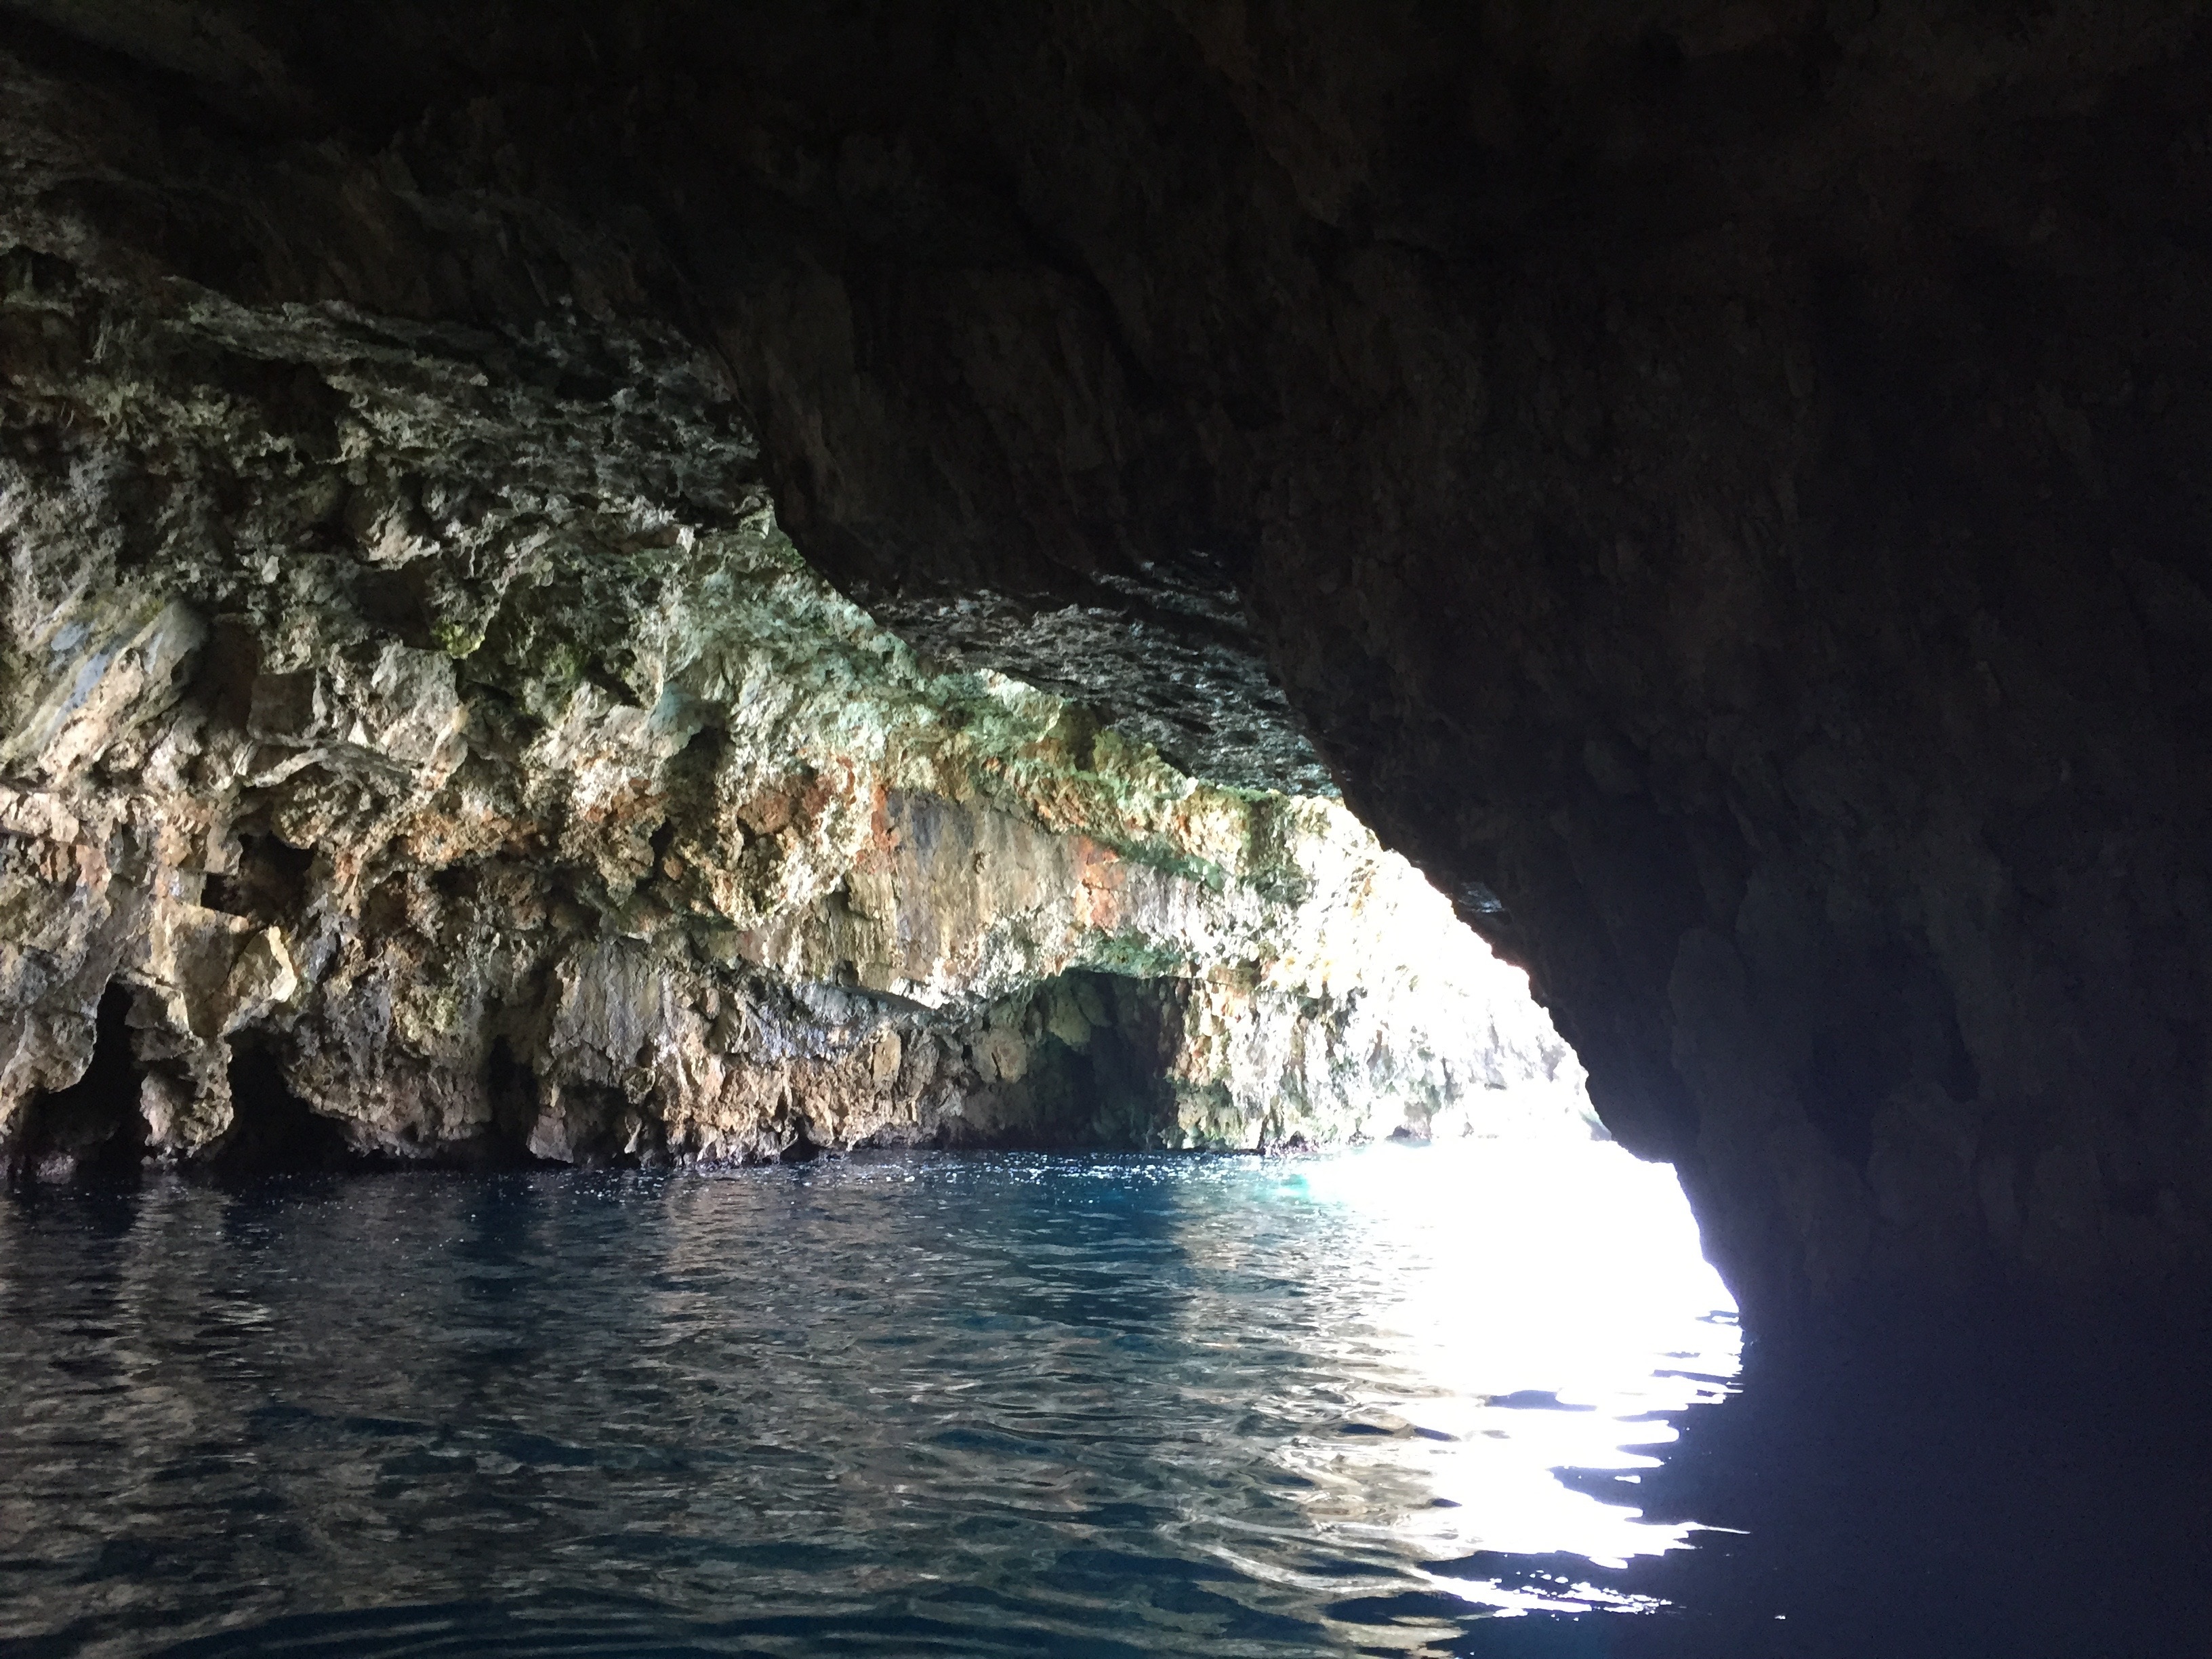
sea, water, nature, outdoor, rock, stone, summer, coastline, formation, cave, mediterranean, natural, island, caving, landform, sea cave, geographical feature, pit cave